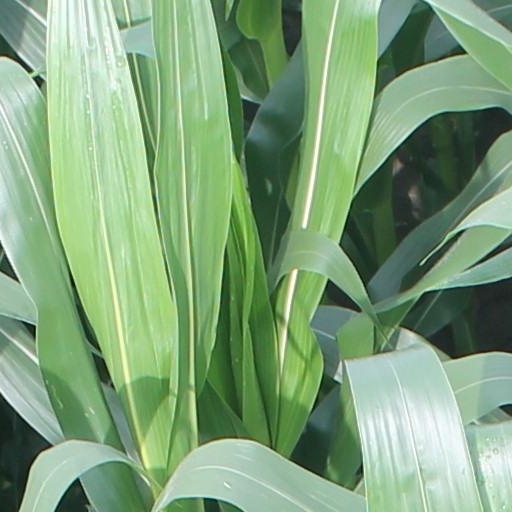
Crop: maize; corn